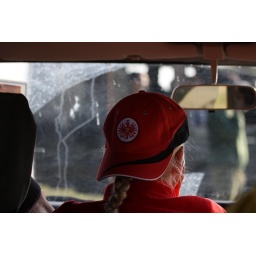
I really liked how the red of this lady's hat stood out in the car.